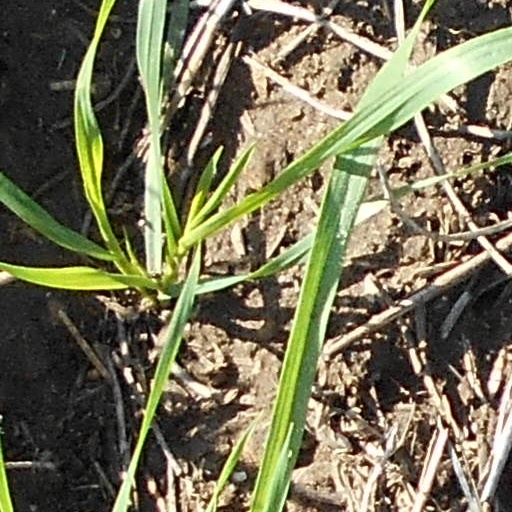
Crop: wheat